EsseGesse

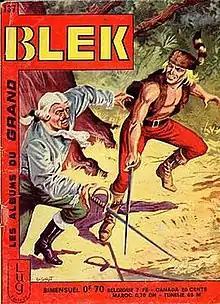
Il Grande Blek by EsseGesse.

In 1965 there appeared "Alan Mistero", whose protagonist was a sturdy fiery red-haired hero capable of the most astonishing disguises and also a very skilful gunman, flanked in his adventures by two comic foils: the sophisticated Conte and the greedy Polpetta. This series originally appeared in a collection of weekly albums published by its own creators, but failed to achieve success and the series was soon after transferred by the three Torino authors to the publishing house Araldo, owned by Sergio Bonelli, which published it in the appendix of the Collana Araldo.